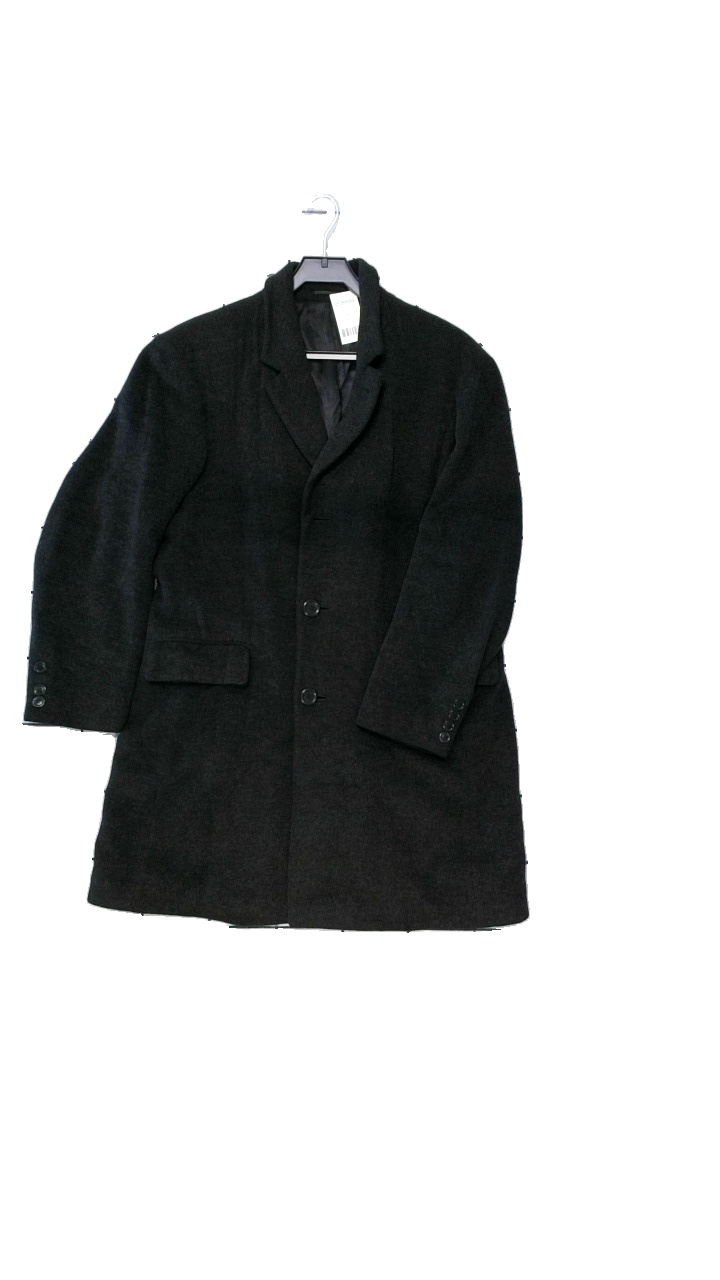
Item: Jacket (Men)
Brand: Tiger Of Sweden
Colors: Grey, Black
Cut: Regular, Long
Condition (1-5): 5
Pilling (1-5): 4
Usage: Reuse
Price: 250-400